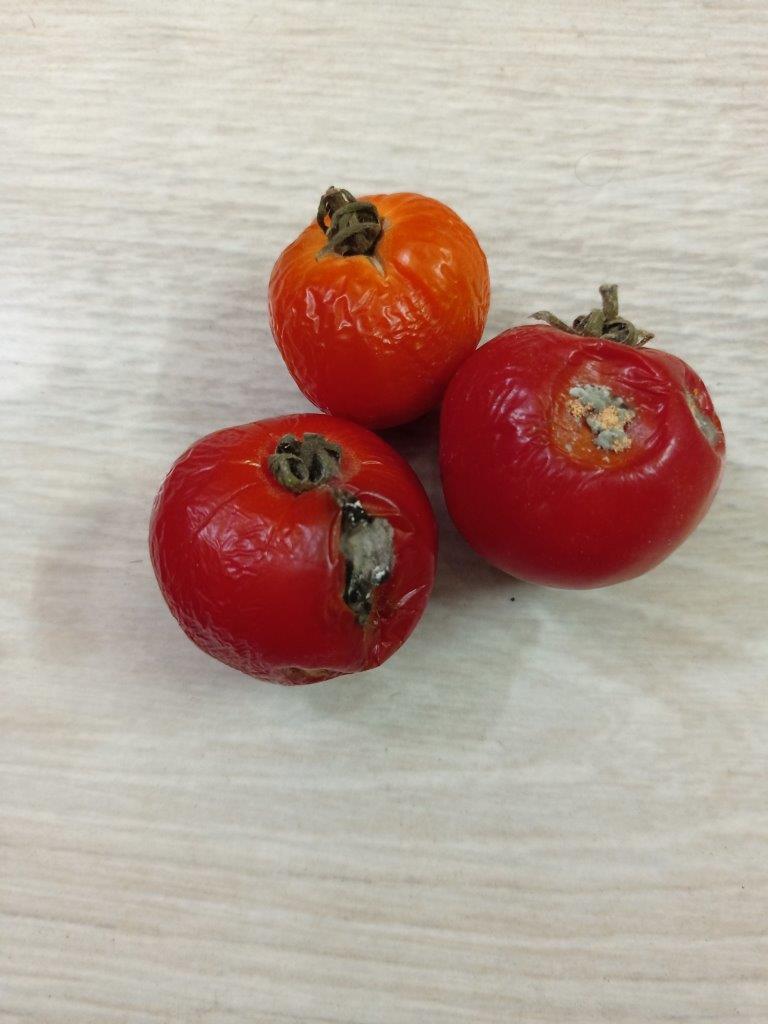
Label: Rotten